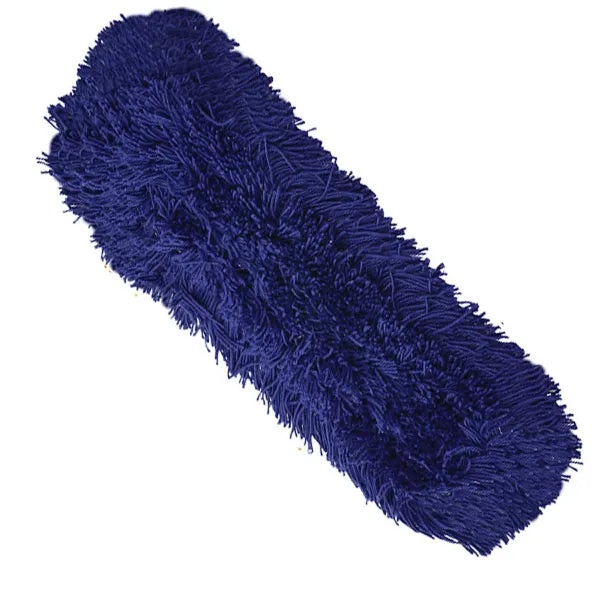
Sweeper Mop Head Acrylic 200g  61x15cm Blue
Sweeper Mop Head Acrylic 200g 61x15cm Blue Sweeper Mop Head 610mm Blue Acrylic 200g sweeper mop head with a 600mm width for efficient and effective dust control. For heavy-duty sweeping. Button fixing. Full pack = 5, each sweeper mop head is blue. 200g Acrylic sweeper mop head 610mm wide For effective dust control For heavy-duty use Button fixing for easy fixing and removal Colour: Blue Head replacement for the Synthetic Dustmate Kit UKB2249
Brand: Janit-X
Category: Home & Garden > Household Supplies > Household Cleaning Supplies > Mop Heads & Refills